Slapjack

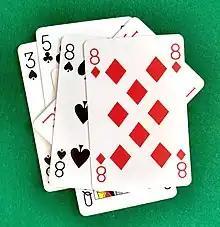
In the game of Snap, two identical numbers dealt in a row is a "snap"

Snap is a popular children's card game where cards are dealt out and the object is to react first when a pair of same-value cards are revealed. Gameplay is related to Egyptian Ratscrew. The game is often one of the first card games to be taught to children and is often played with special packs of cards featuring popular children's characters from television programmes or recent films. For older children, more complex packs exist, where the differences between cards are more subtle and penalties exist for falsely calling "Snap".